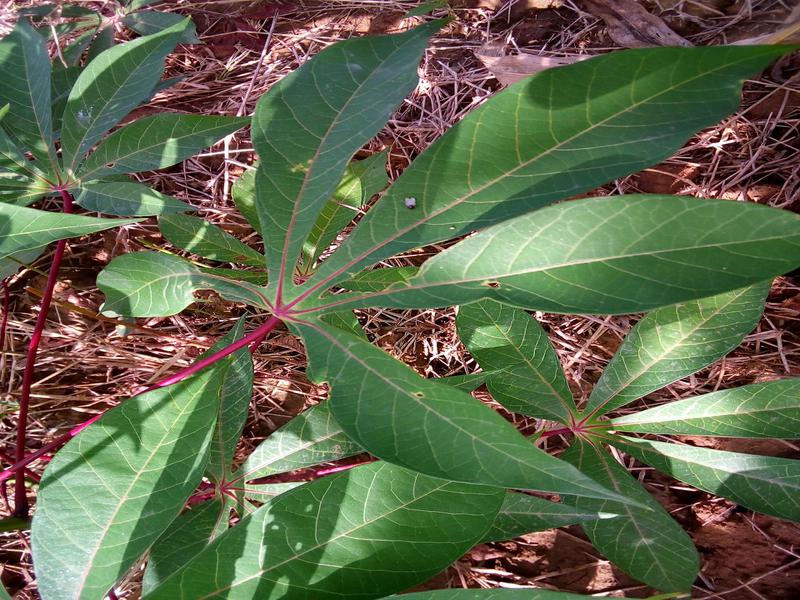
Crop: cassava
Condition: healthy